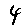
Label: 4